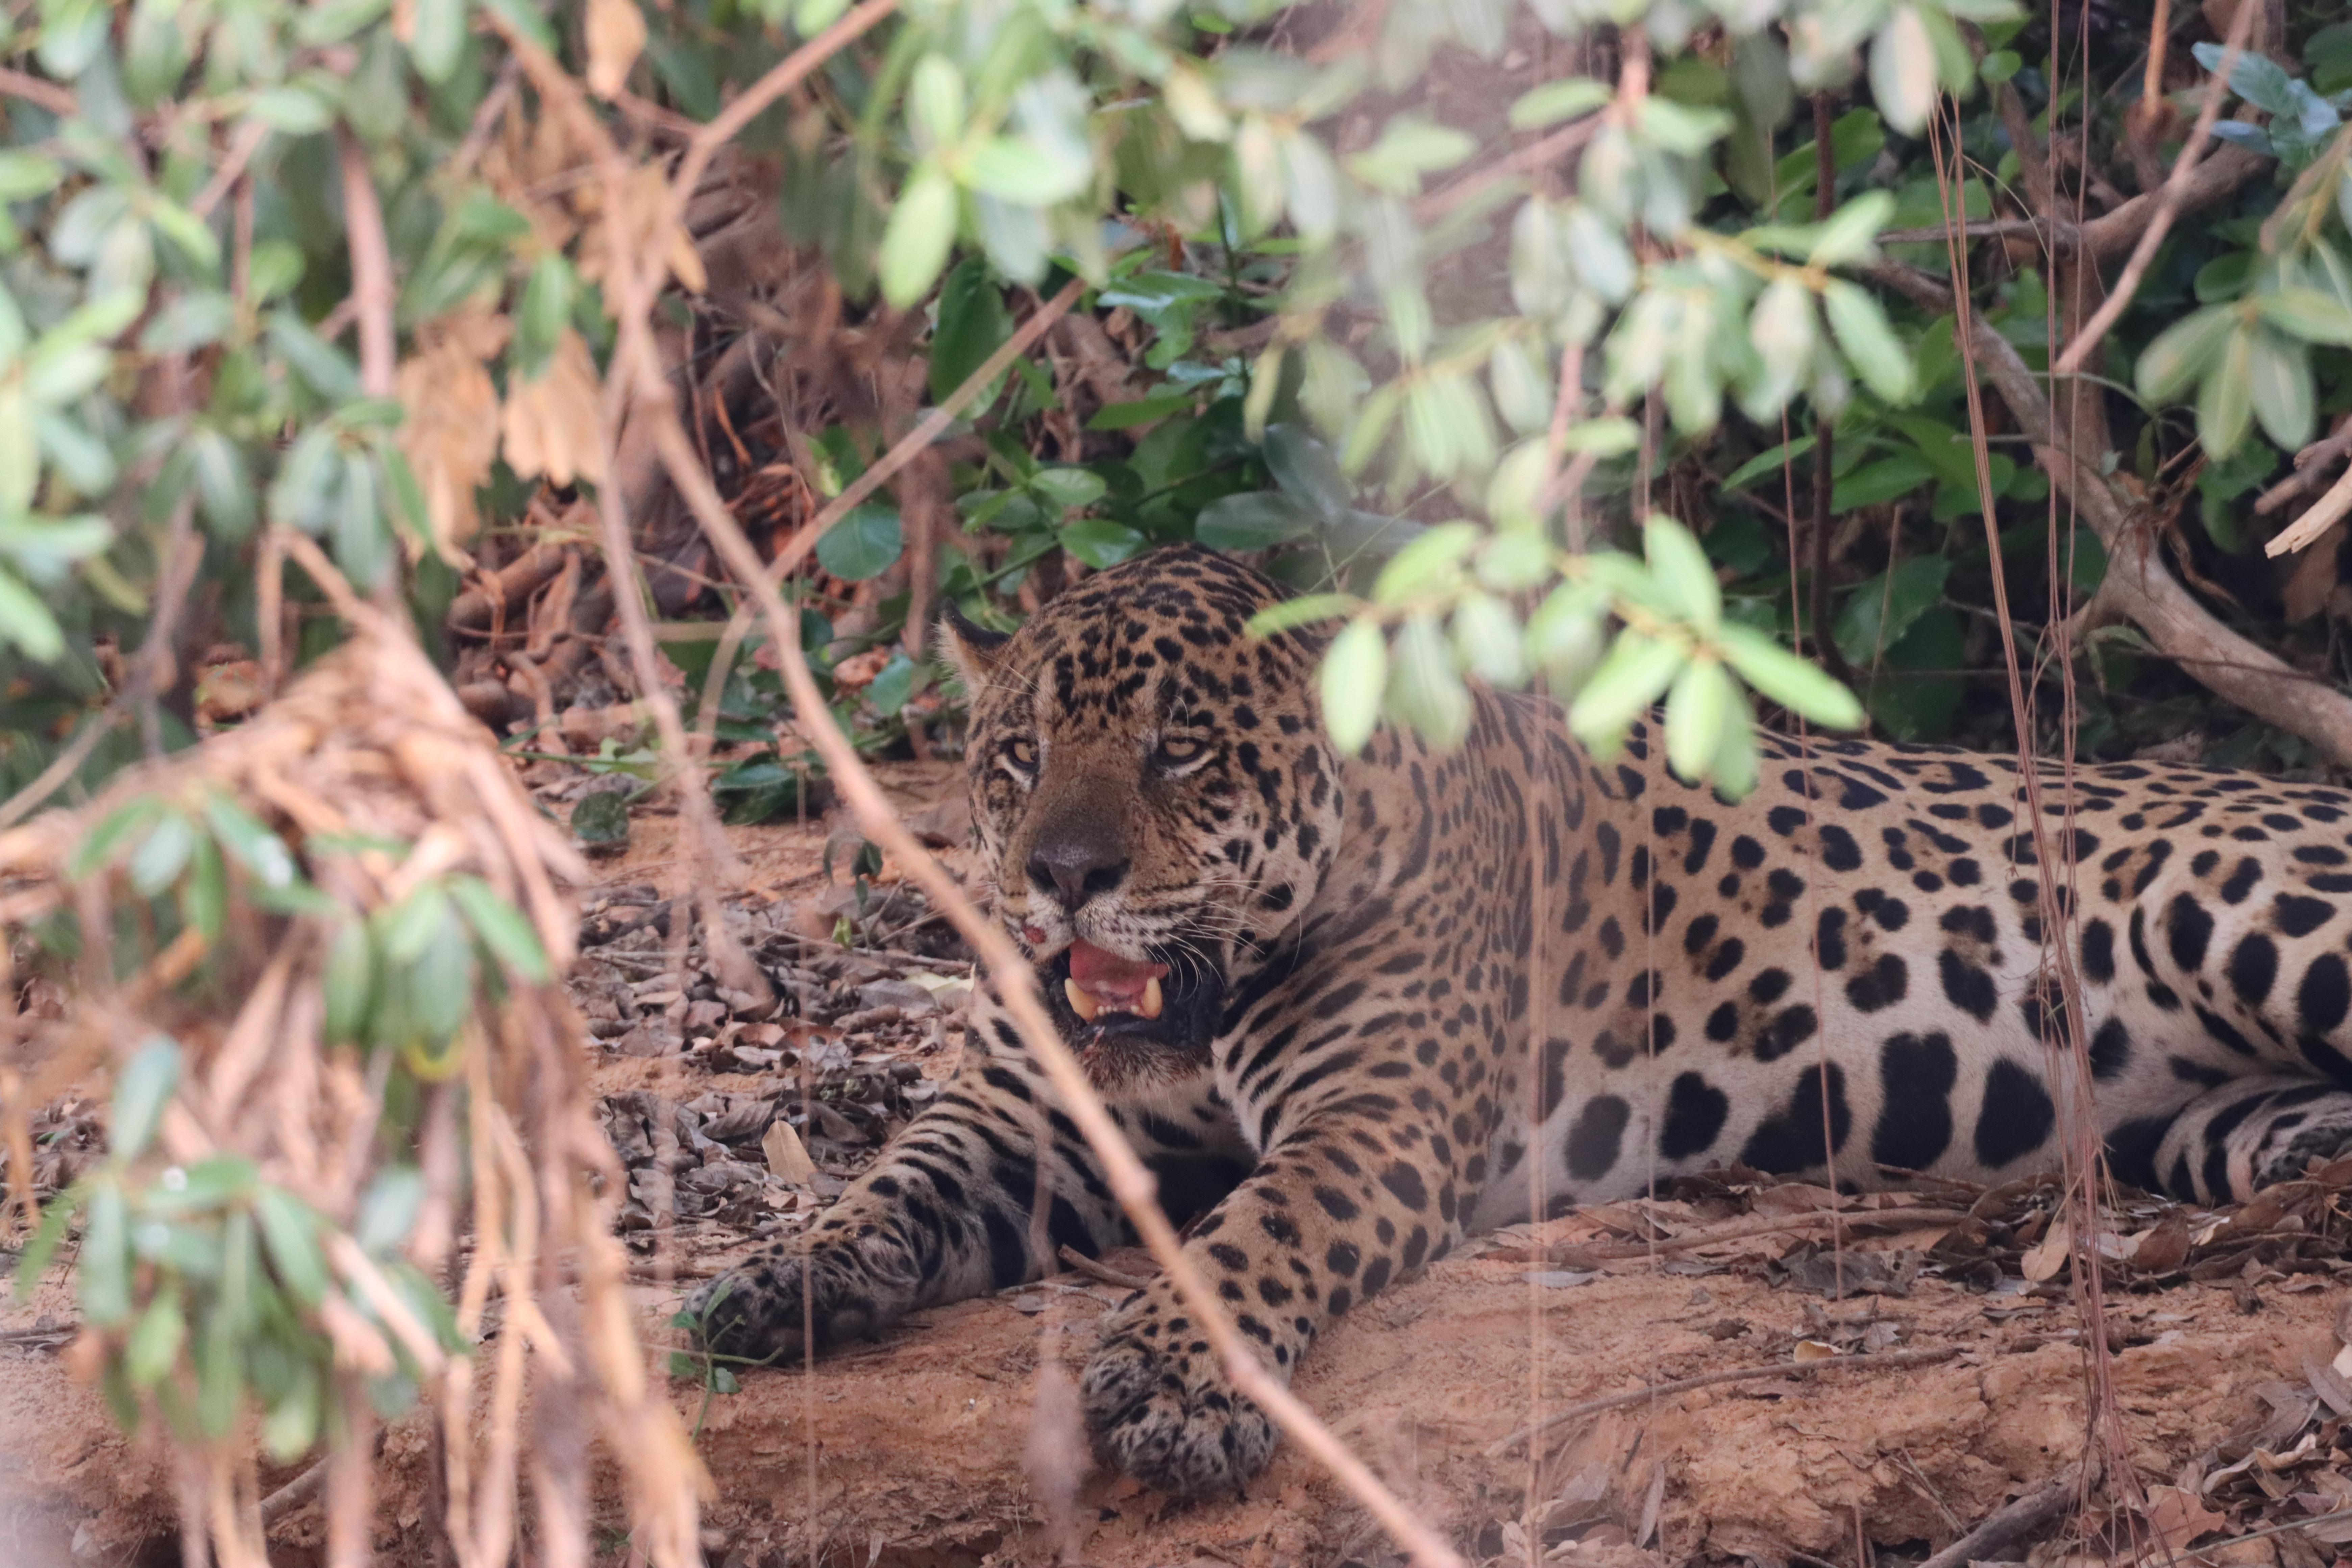
Jaguar: Tomas